COVID-19 protests in the United States

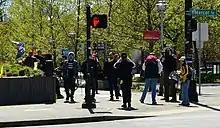
Protest against COVID-19 closures in Seattle on April 25

On April 17, a group of more than 200 protested against the stay-at-home rules in Huntington Beach. The protesters demanded the reopening of California's economy. A 36-year-old attorney was arrested for pulling a knife on a television crew, forcing them into their van and ordering them to delete any footage they had filmed of him. He held the crew in the van against their will before being stopped and arrested by police.